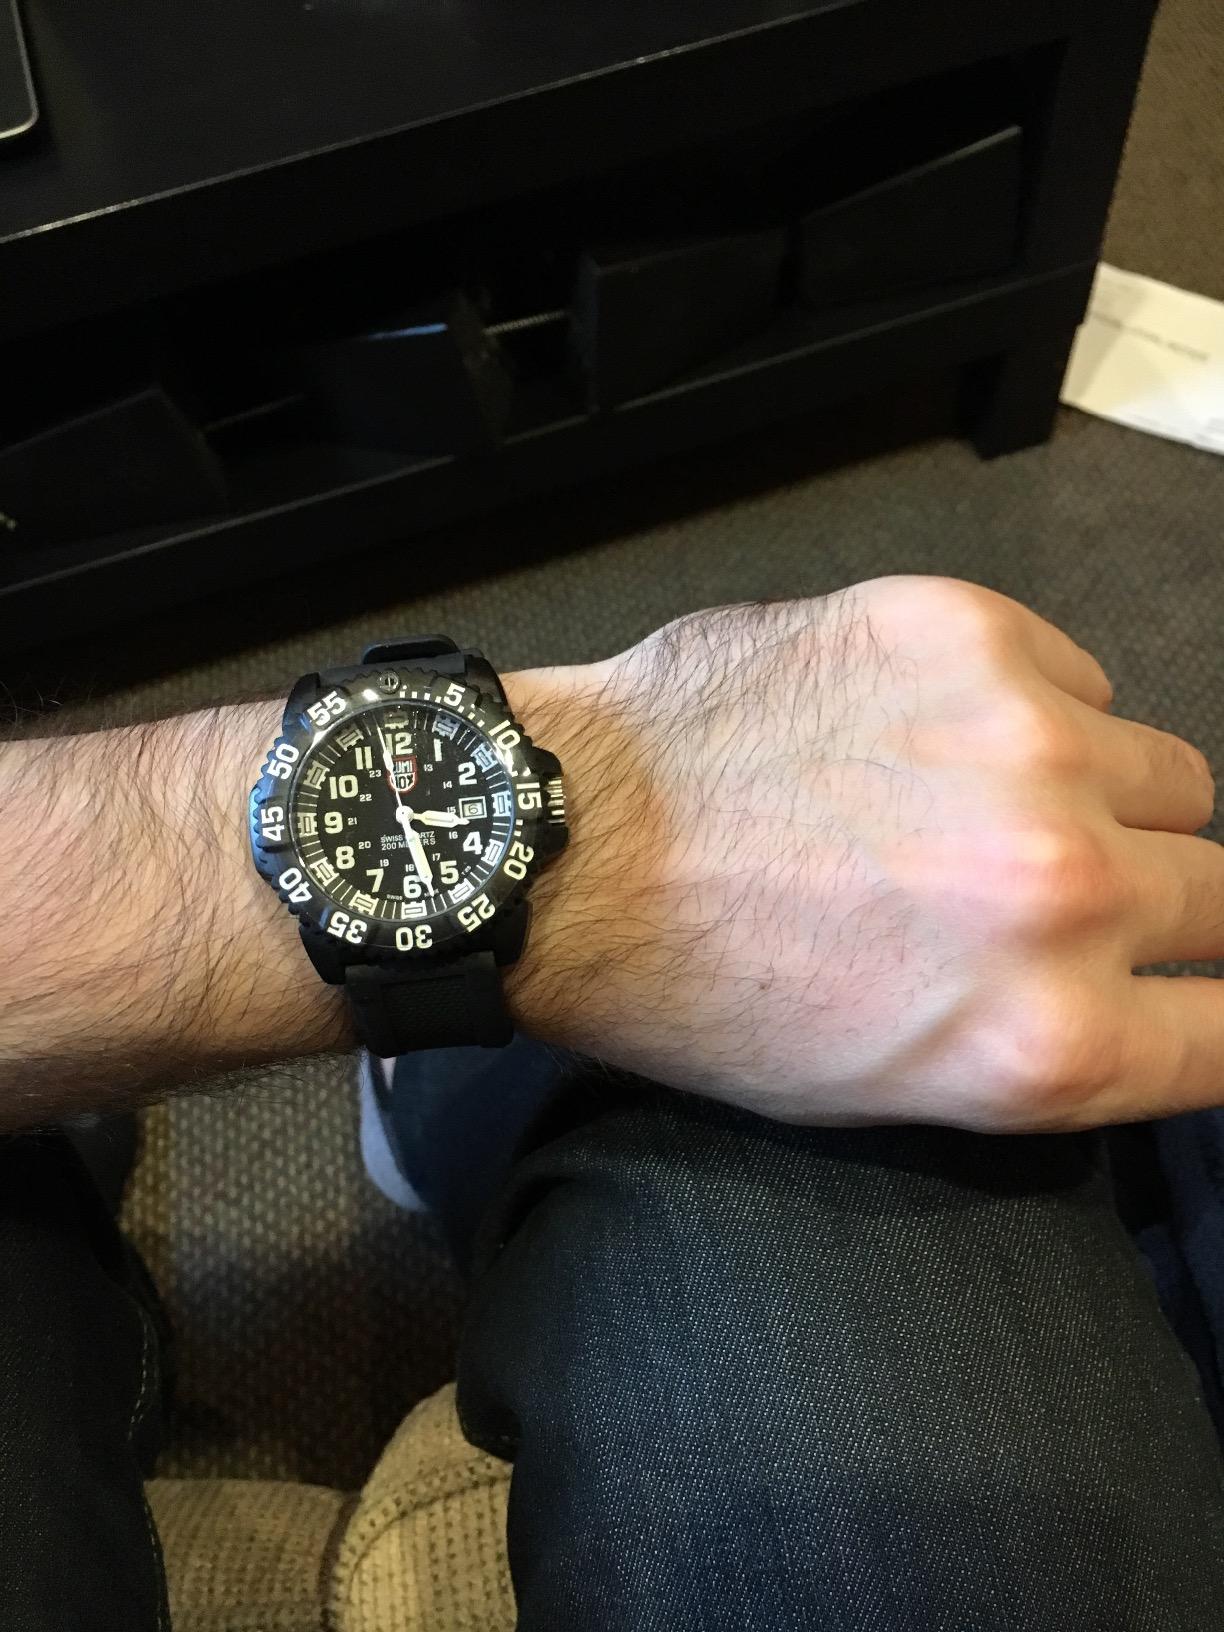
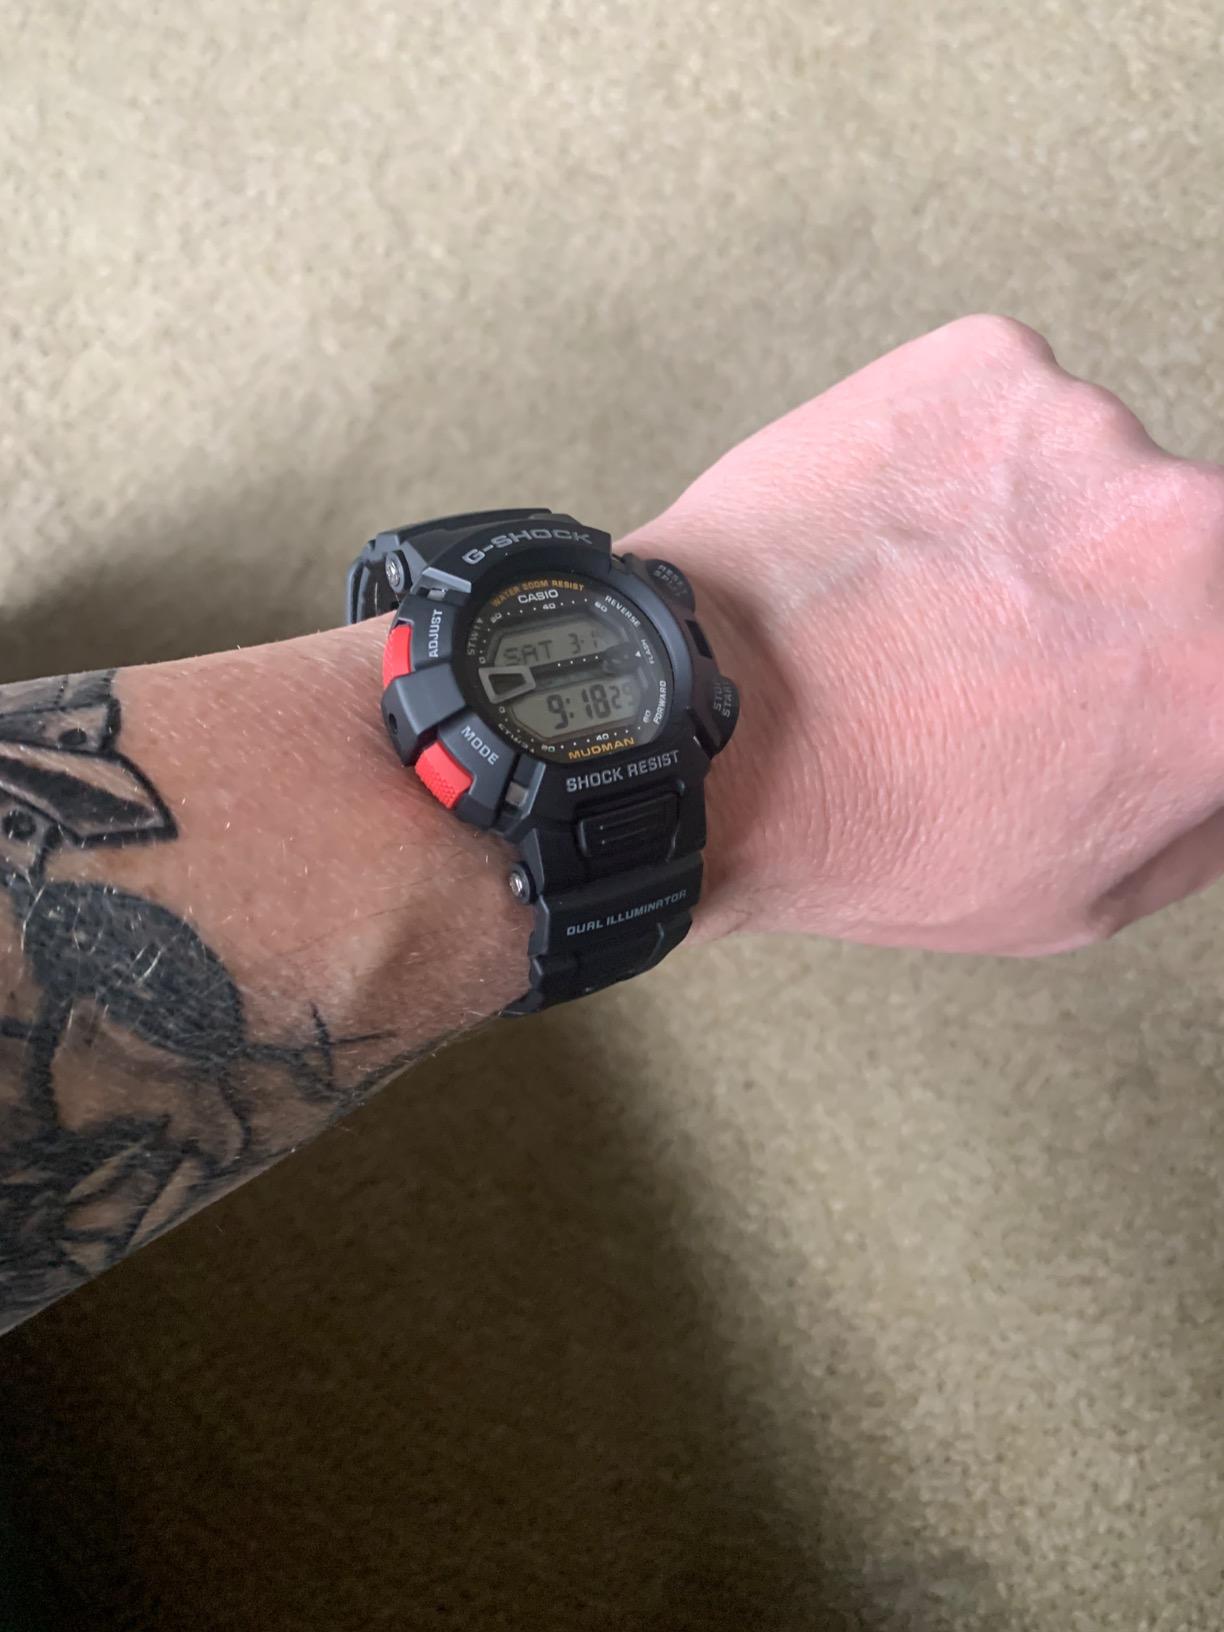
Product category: accessories_watch
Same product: no